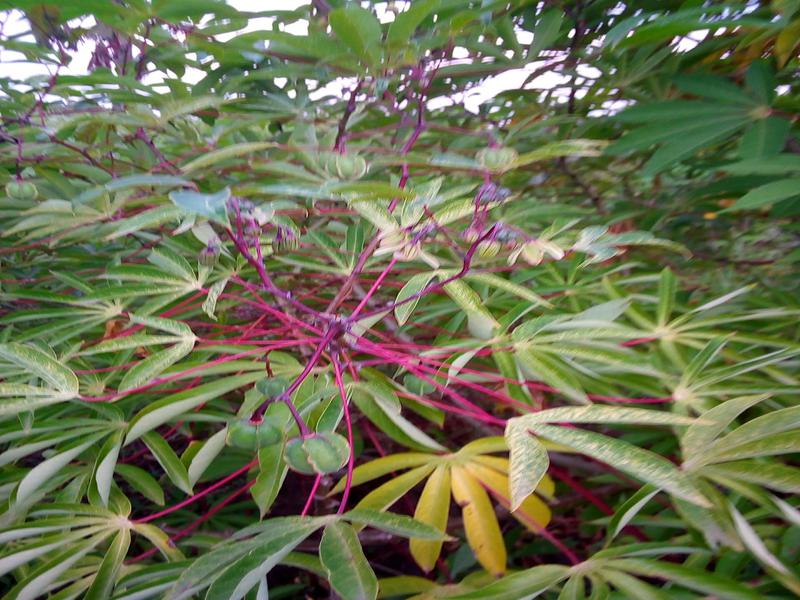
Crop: cassava
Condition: green_mottle